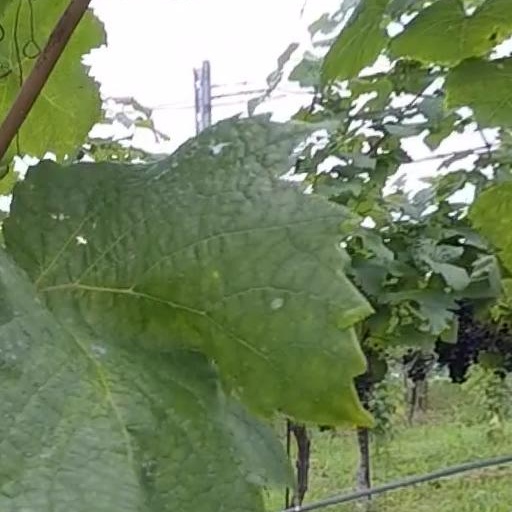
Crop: grape